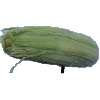
Label: corn_husk